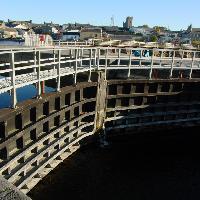
Weather: sun or clear